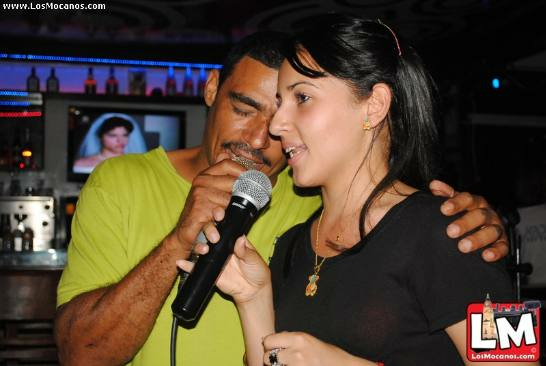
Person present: Yes